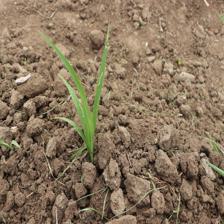
Label: Sorghum